George Stoneman

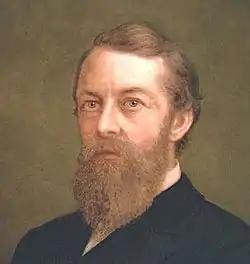
Official portrait (cropped) of Governor George Stoneman, California State Capitol Museum, Sacramento

The plan for the Battle of Chancellorsville was strategically daring. Hooker assigned Stoneman a key role in which his Cavalry Corps would raid deeply into Robert E. Lee's rear areas and destroy vital railroad lines and supplies, distracting Lee from Hooker's main assaults. However, Stoneman was a disappointment in this strategic role. The Cavalry Corps got off to a good start in May 1863, but quickly bogged down after crossing the Rapidan River. During the entire battle, Stoneman accomplished little, and Hooker considered him one of the principal reasons for the Union defeat at Chancellorsville. Hooker needed to deflect criticism from himself and relieved Stoneman of his cavalry command, sending him back to Washington, D.C., for medical treatment (chronic hemorrhoids, exacerbated by cavalry service), where in July he became a Chief of the U.S. Cavalry Bureau, a desk job. A large cavalry supply and training depot on the Potomac River was named Camp Stoneman in his honor.